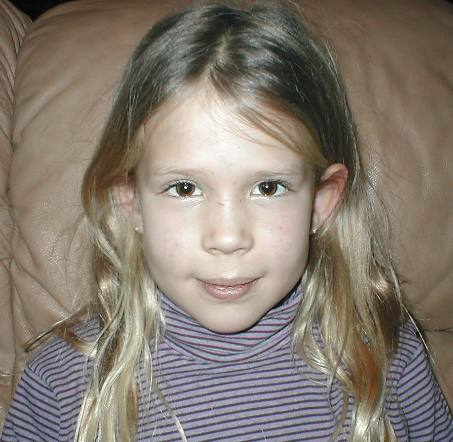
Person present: Yes